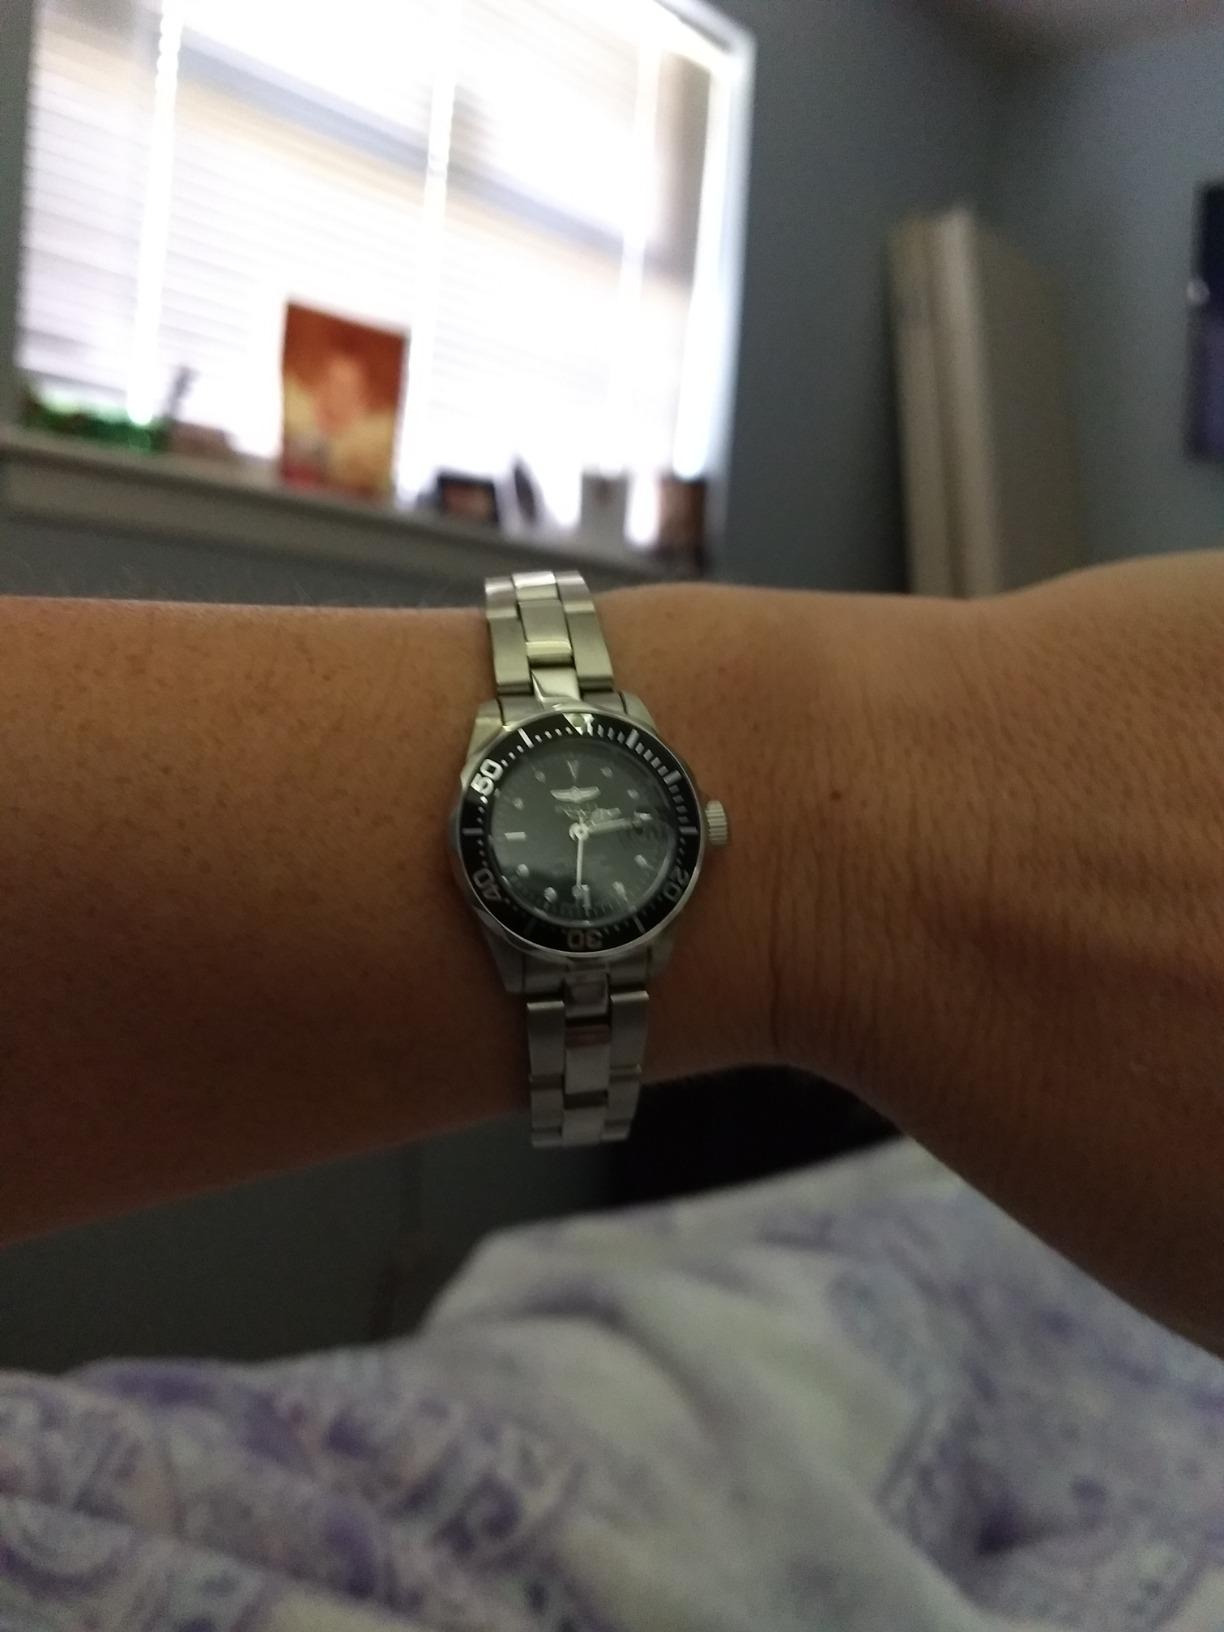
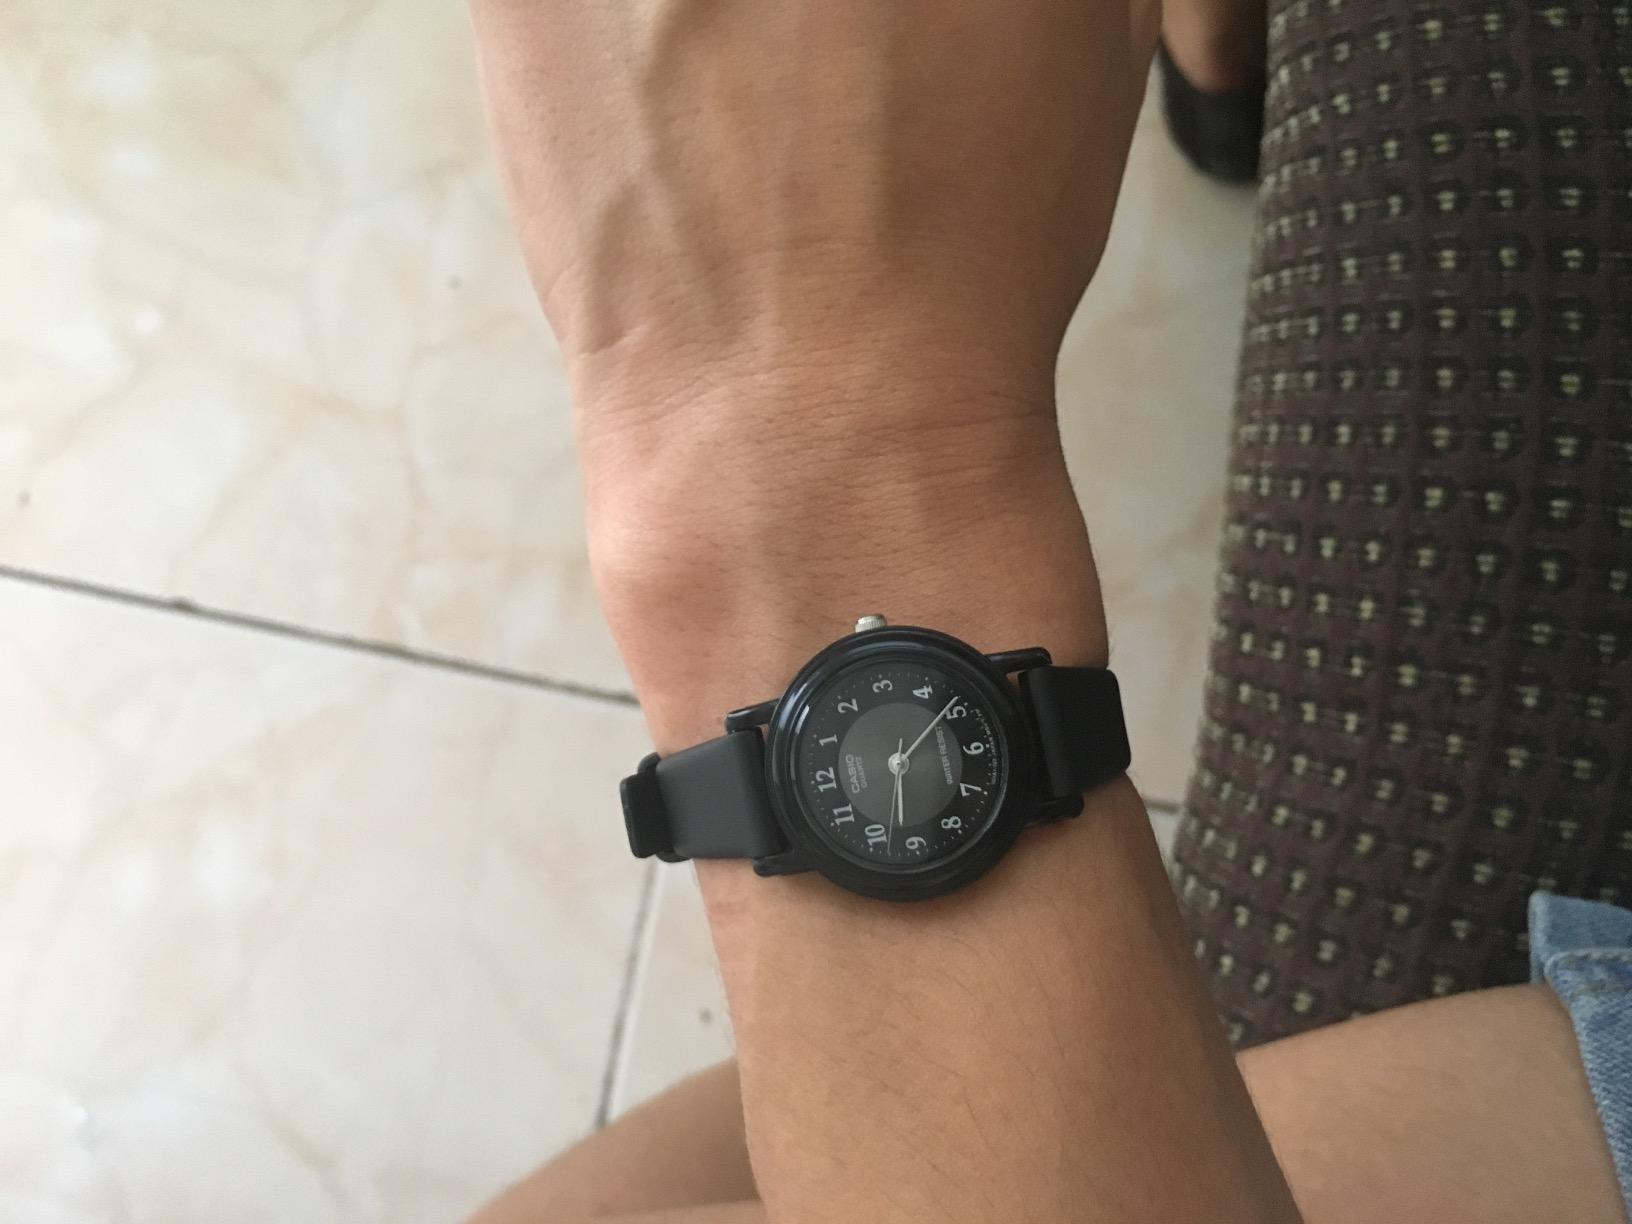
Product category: accessories_watch
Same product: no